William Jesse Ramey

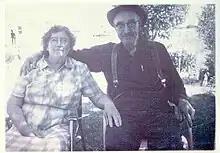
Ramey (right) with his wife, Gertrude, in 1963

William Jesse Ramey (January 28, 1891 – May 26, 1963) was an American vintage master carver of fish decoys. His work is sometimes attributed to "Jess Ramey", though he was known to his friends as Jesse (his actual middle name). His work, along with Oscar W. Peterson's, formed the basis of what is now considered the "Cadillac style".